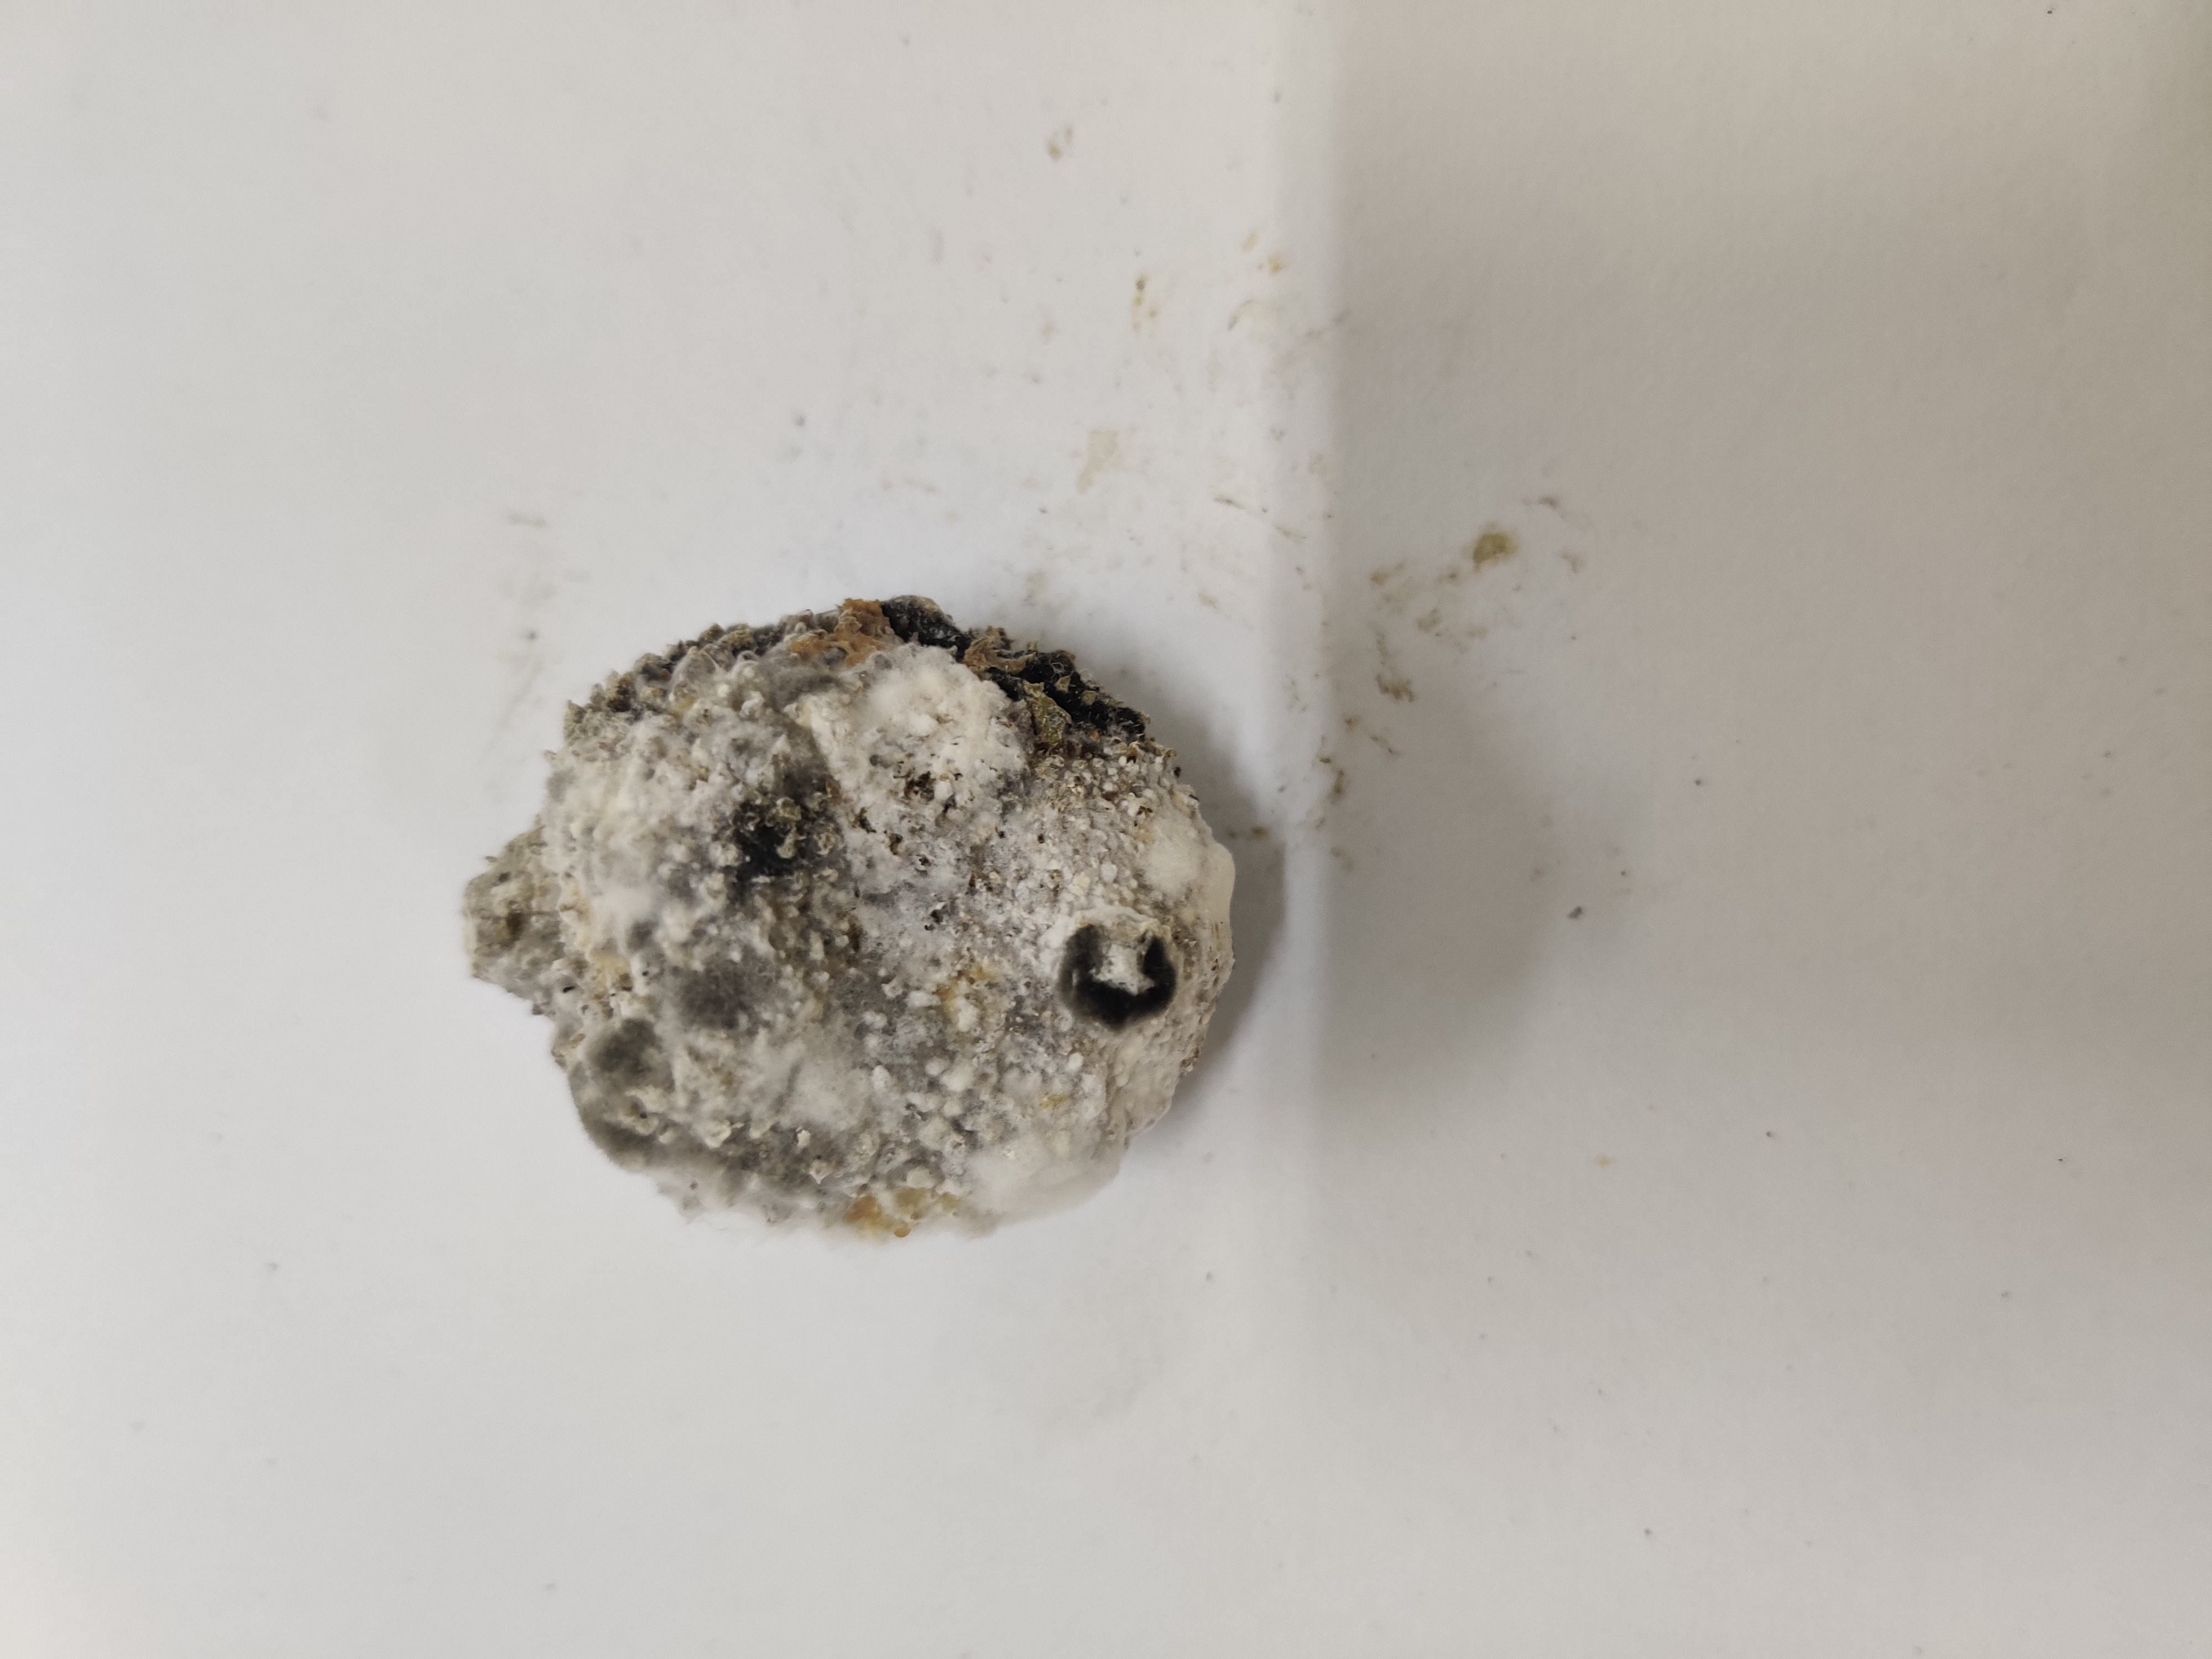
Crop: Spiny Gourd
Condition: Damaged